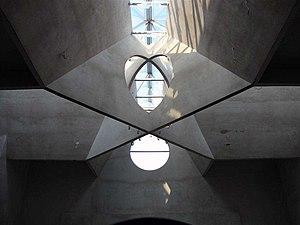
Dubrave est un village de Bosnie-Herzégovine. Il est situé dans le district de Brčko. Selon les premiers résultats du recensement de 2013, il compte 1 506 habitants.